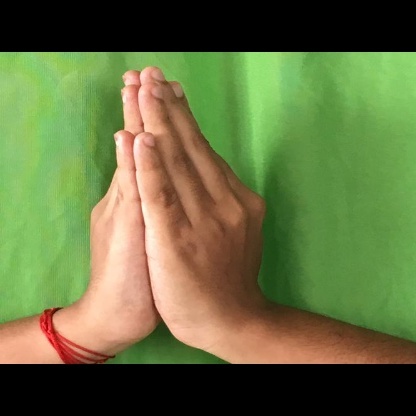
Mudra: Anjali